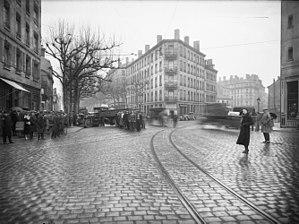
Accident sur le boulevard des Brotteaux, à Lyon.
Air liquide, anciennement L'Air liquide, est un groupe industriel français d'envergure internationale, spécialiste des gaz industriels, c'est-à-dire des gaz pour l'industrie, la santé, l'environnement et la recherche. Il est présent dans quatre-vingts pays à travers le monde et sert plus de 3,6 millions de clients et de patients. Le groupe Air liquide est coté à la Bourse de Paris et entre dans la composition de l'indice CAC 40, de l'Euro Stoxx 50 et du FTSE4Good.